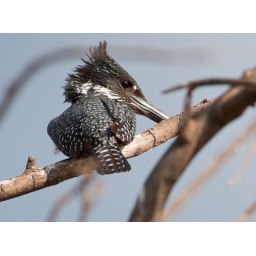
Giant Kingfisher on a river perch. Taken from a pontoon boat in the channels around the Ruckomechi concesion, &amp;quot;Mana Pools&amp;quot;, Zimbabwe.